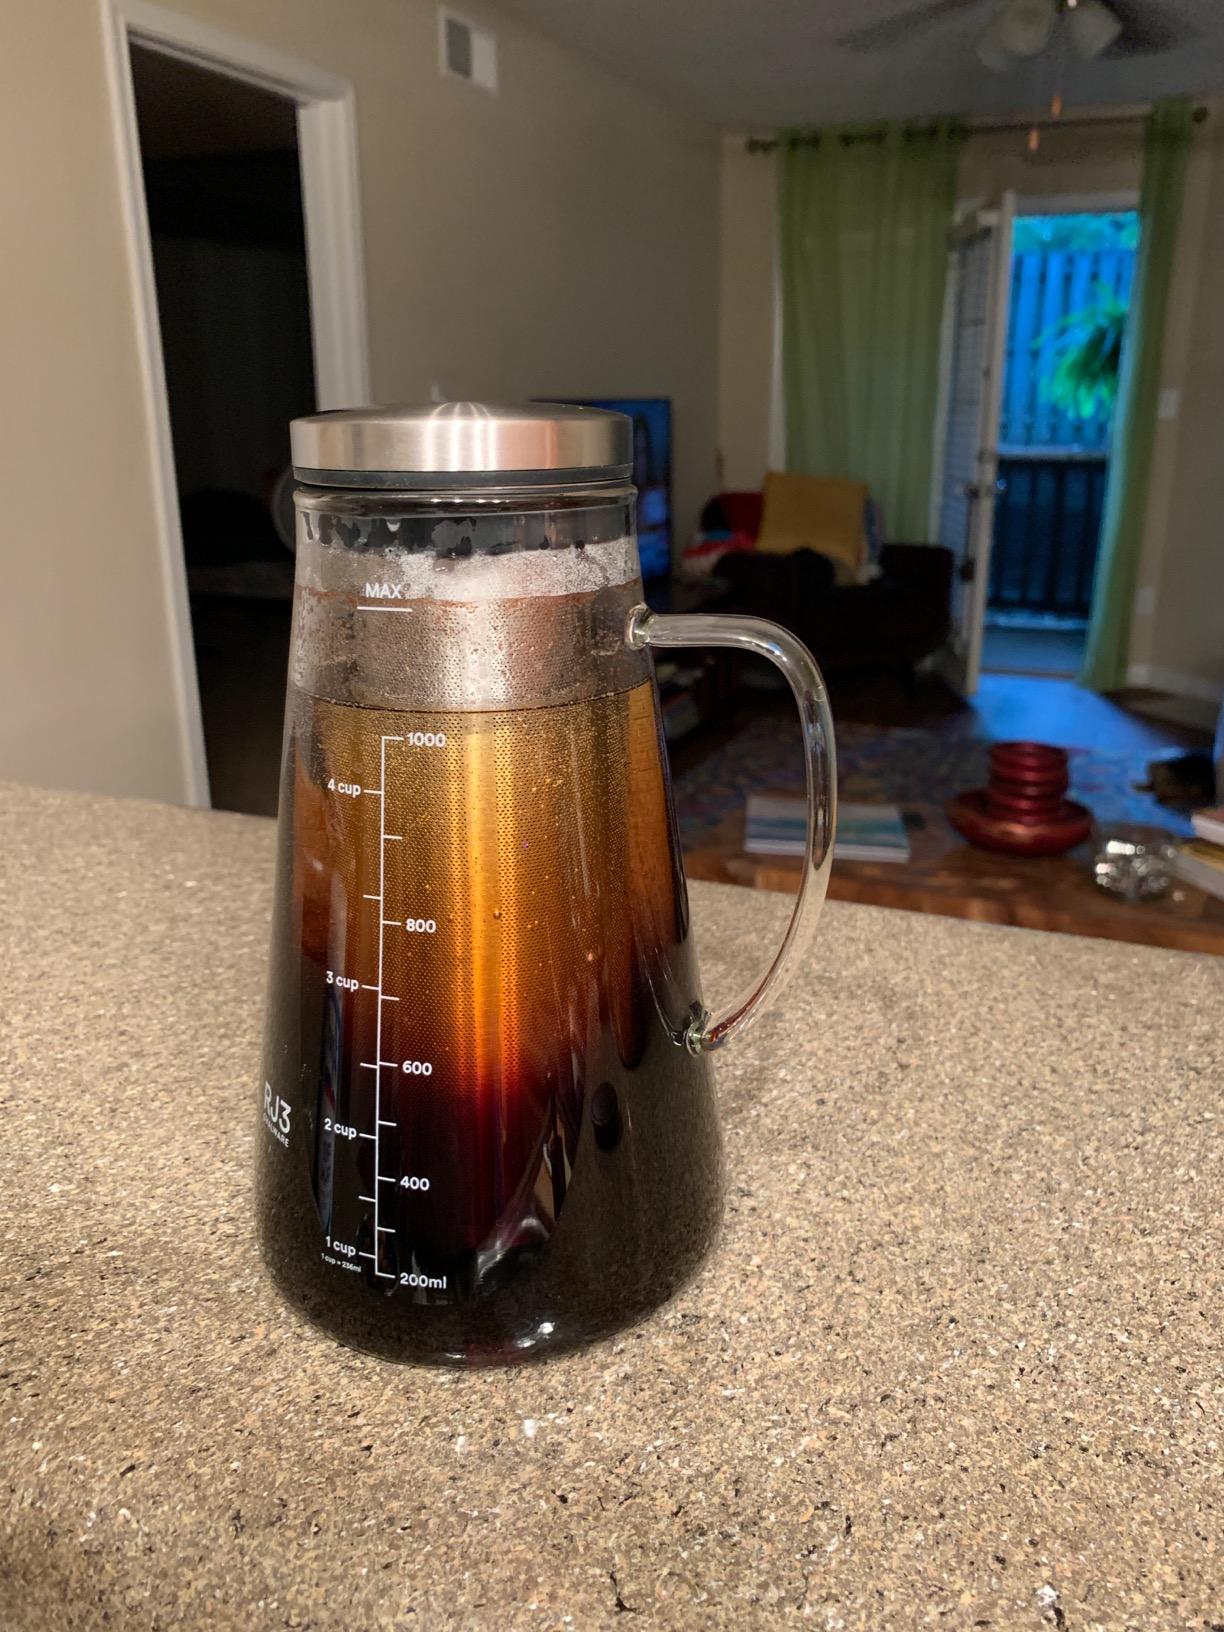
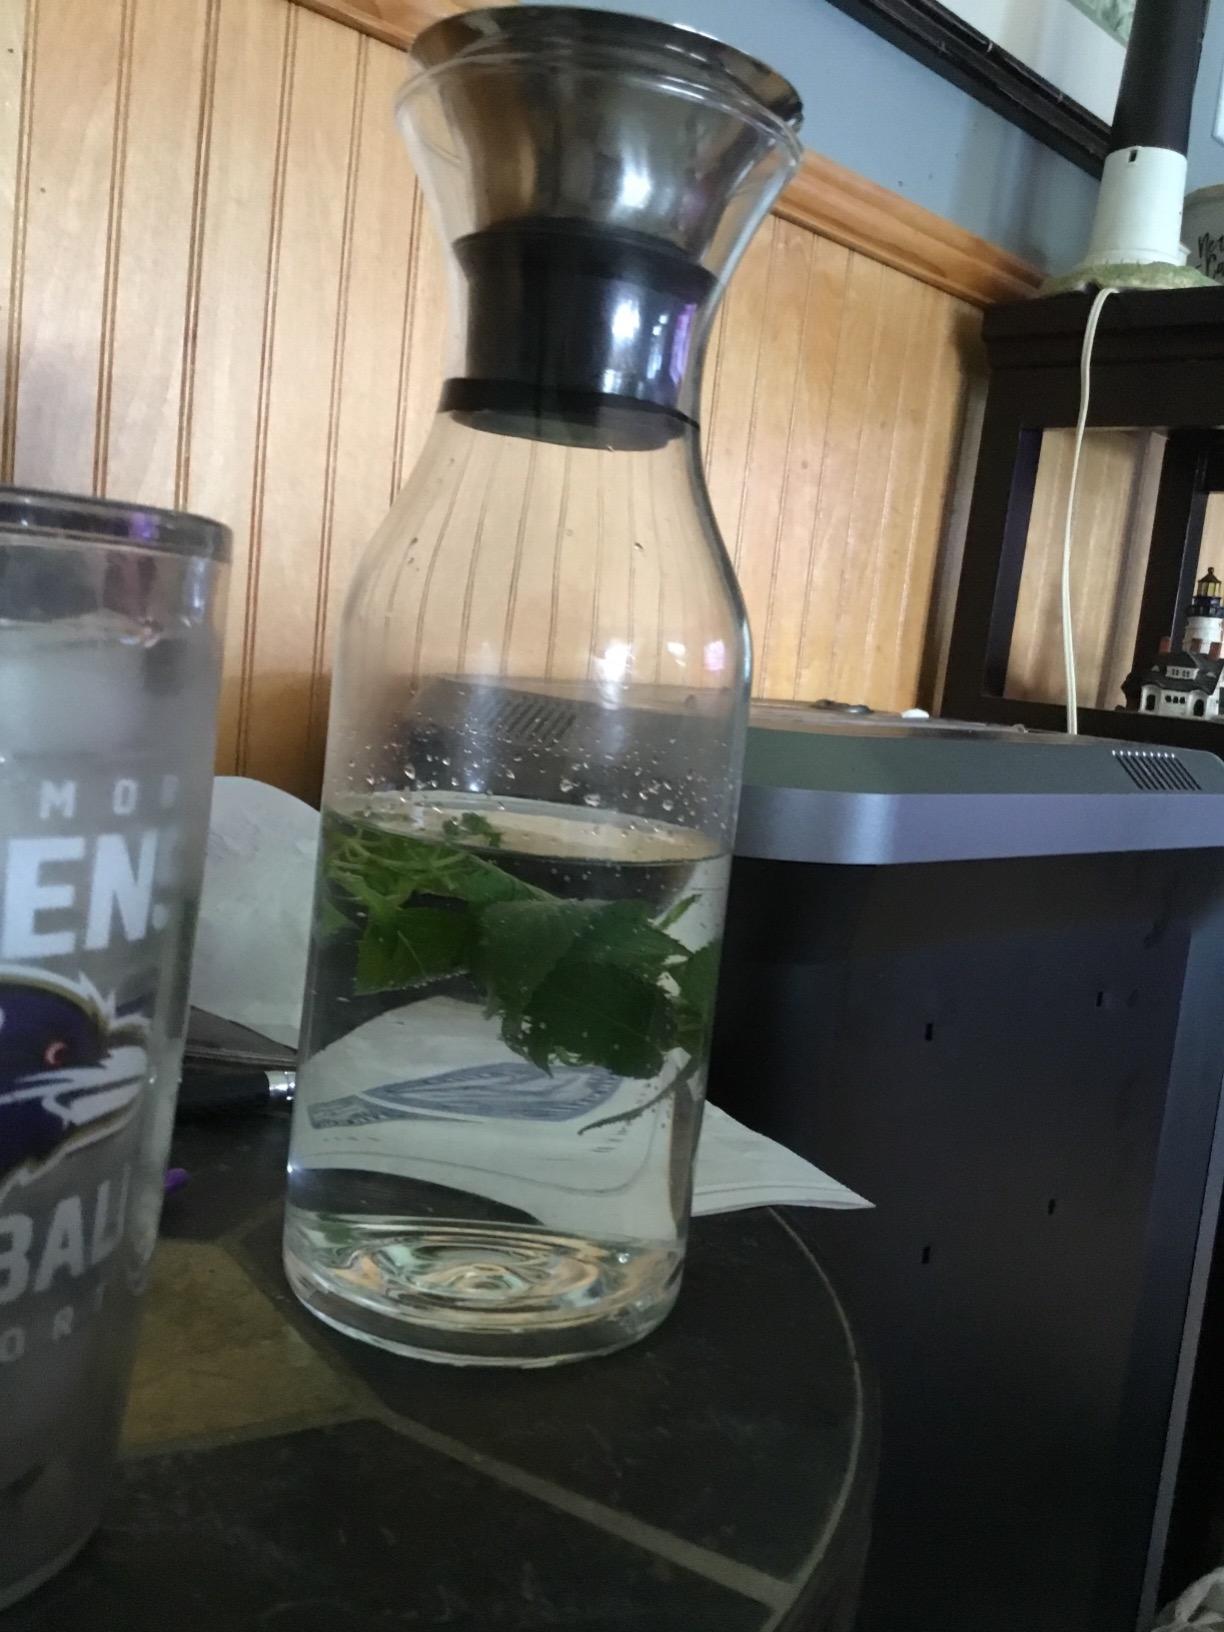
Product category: items_tea
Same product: no